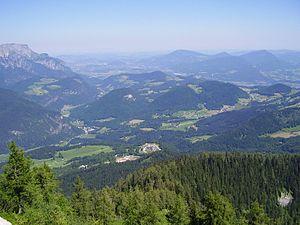
Panorama depuis la route qui mène au Kehlsteinhaus. Le Kempinski Hotel Berchtesgaden est visible au centre de l'image.
Obersalzberg est un quartier de Berchtesgaden, dans l'arrondissement du Pays-de-Berchtesgaden en Haute-Bavière. Il a fait partie intégrante de la commune de Salzberg jusqu'en 1972, l'année à laquelle elle a été incorporée à Berchtesgaden. En français, il est souvent confondu avec la montagne des Alpes de Berchtesgaden sur laquelle il se trouve et, de la sorte, la formule fautive « l’Obersalzberg » est parfois rencontrée.